Joseph Stiglitz

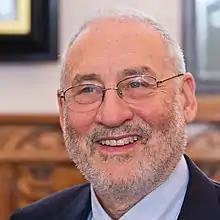
Joseph Stiglitz

Contrary to Keynesian theory and these analyses on the eurozone, he argues that the United States should not rebalance the trade account, and that the country can no longer apply protectionist measures to protect or recreate the well-paying manufacturing jobs, saying: "The very Americans who have been among the losers of globalization stand to be among the losers of a reversal of globalization. History cannot be put into reverse".